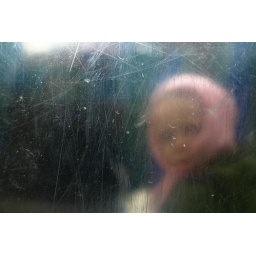
mae in hat behind glass